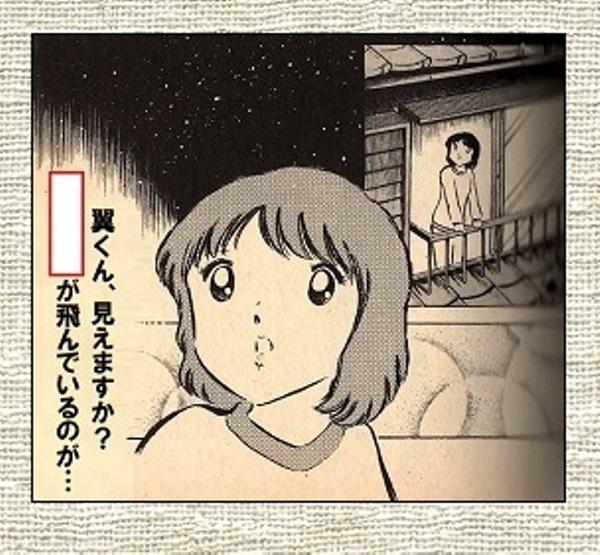
回答: 目を動かすと透明な虫みたいなの